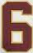
Number: 6